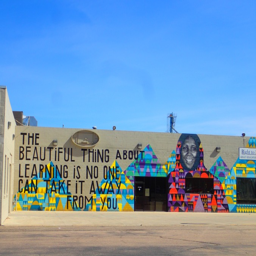
every town has its charms .